Myat Mon

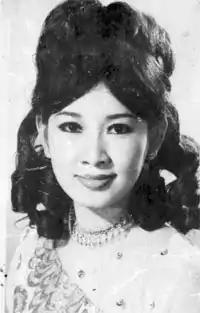
Myat Mon

Myat Mon (born 1942) is a Burmese actress who won the 1959 Academy Award in the film "Ka Gyi Yay Ka".